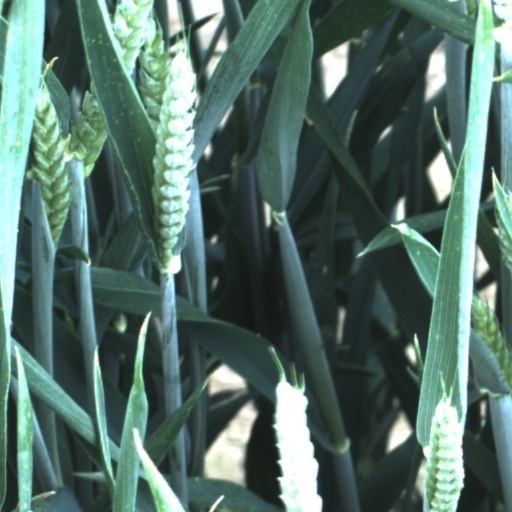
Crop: wheat